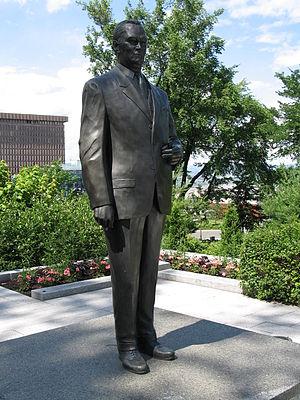
Statue de Jean Lesage (1912-1980) devant l'Hôtel du Parlement à Québec. La statue est accompagnée d'une plaque, dont le texte suit: «